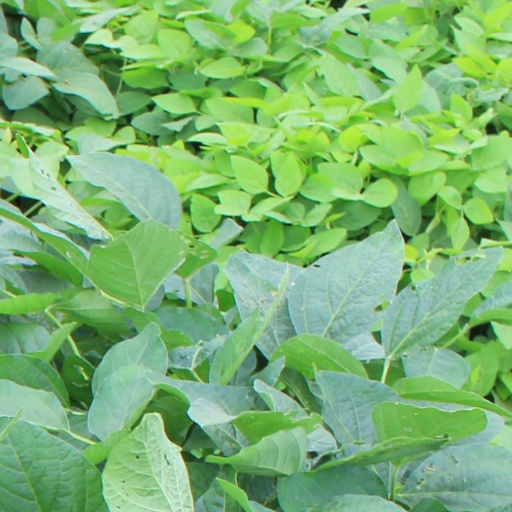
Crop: soybean